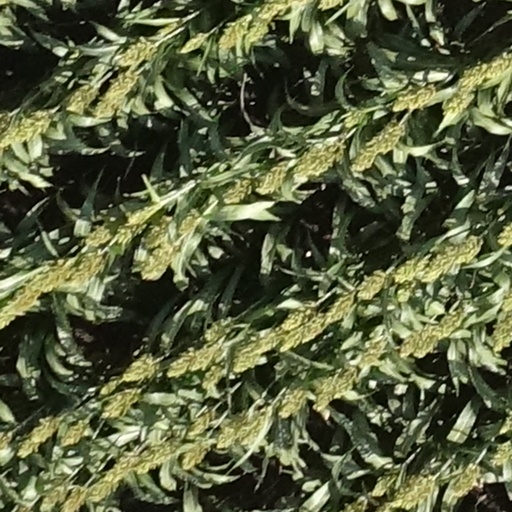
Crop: sorghum